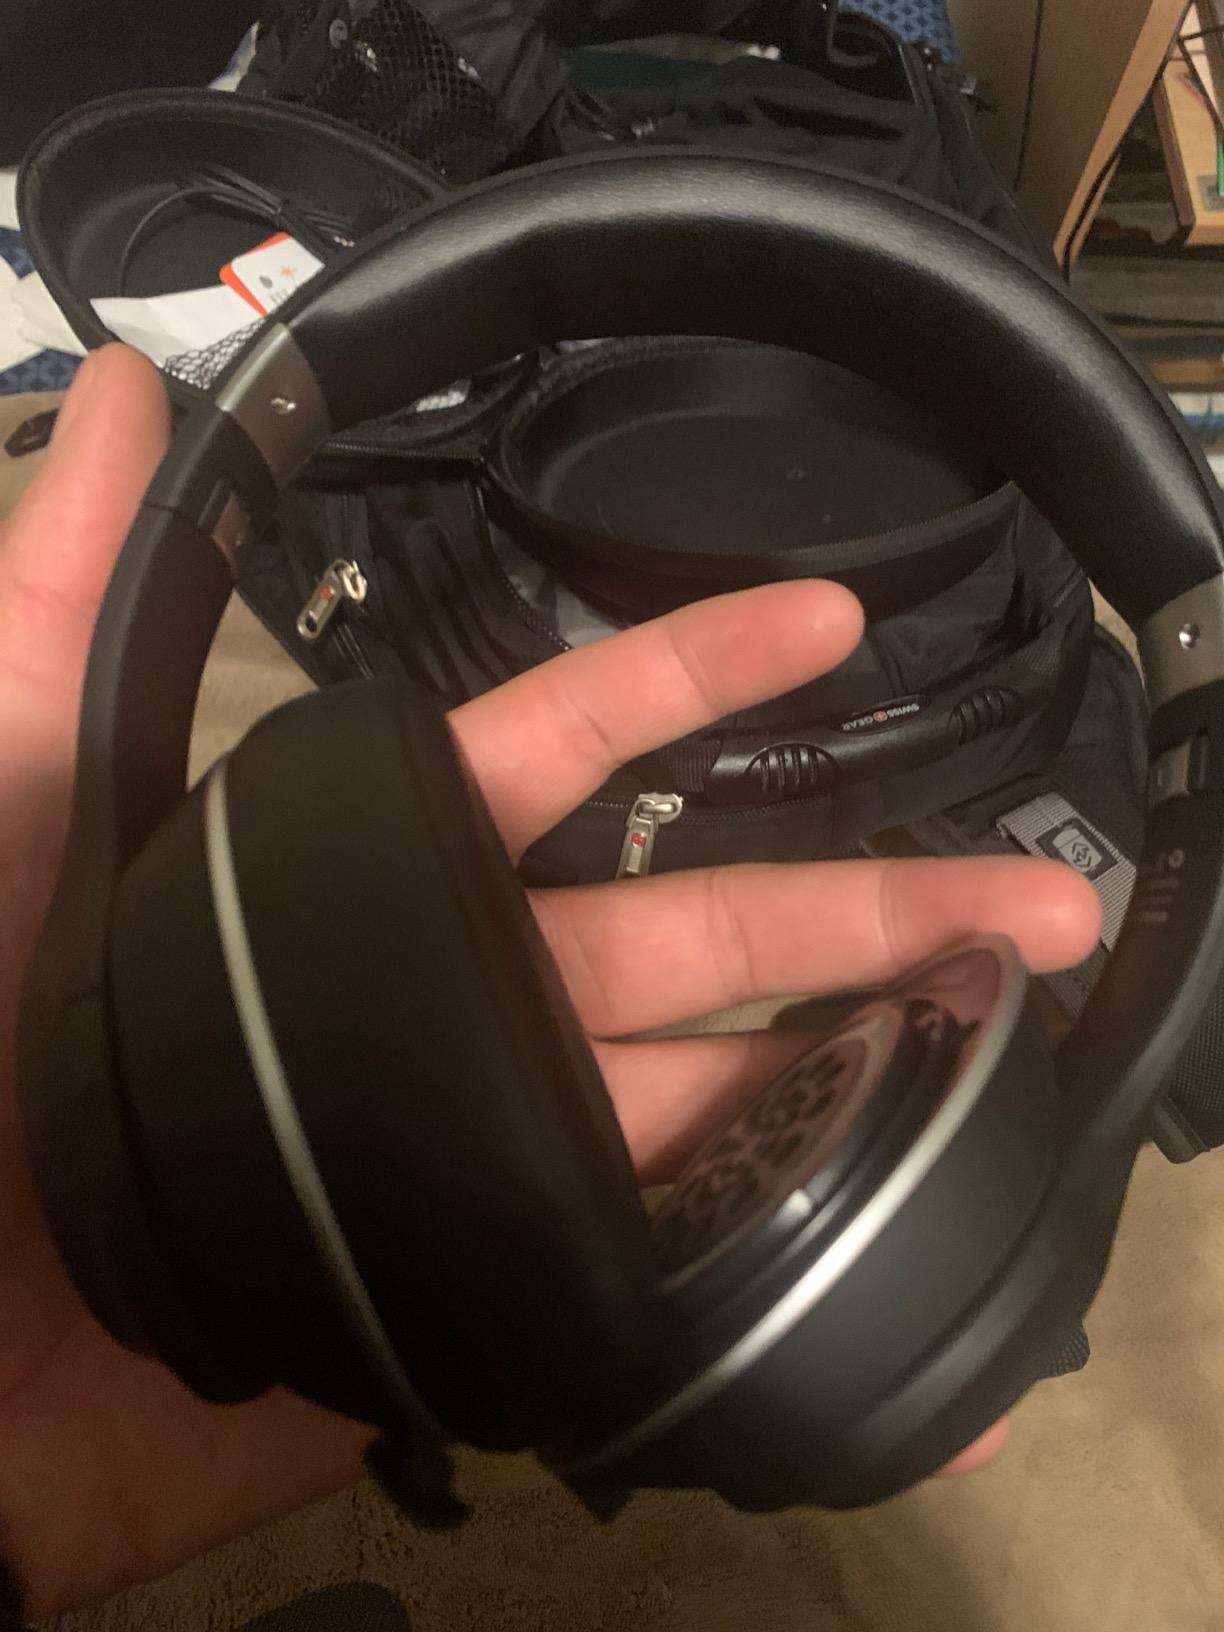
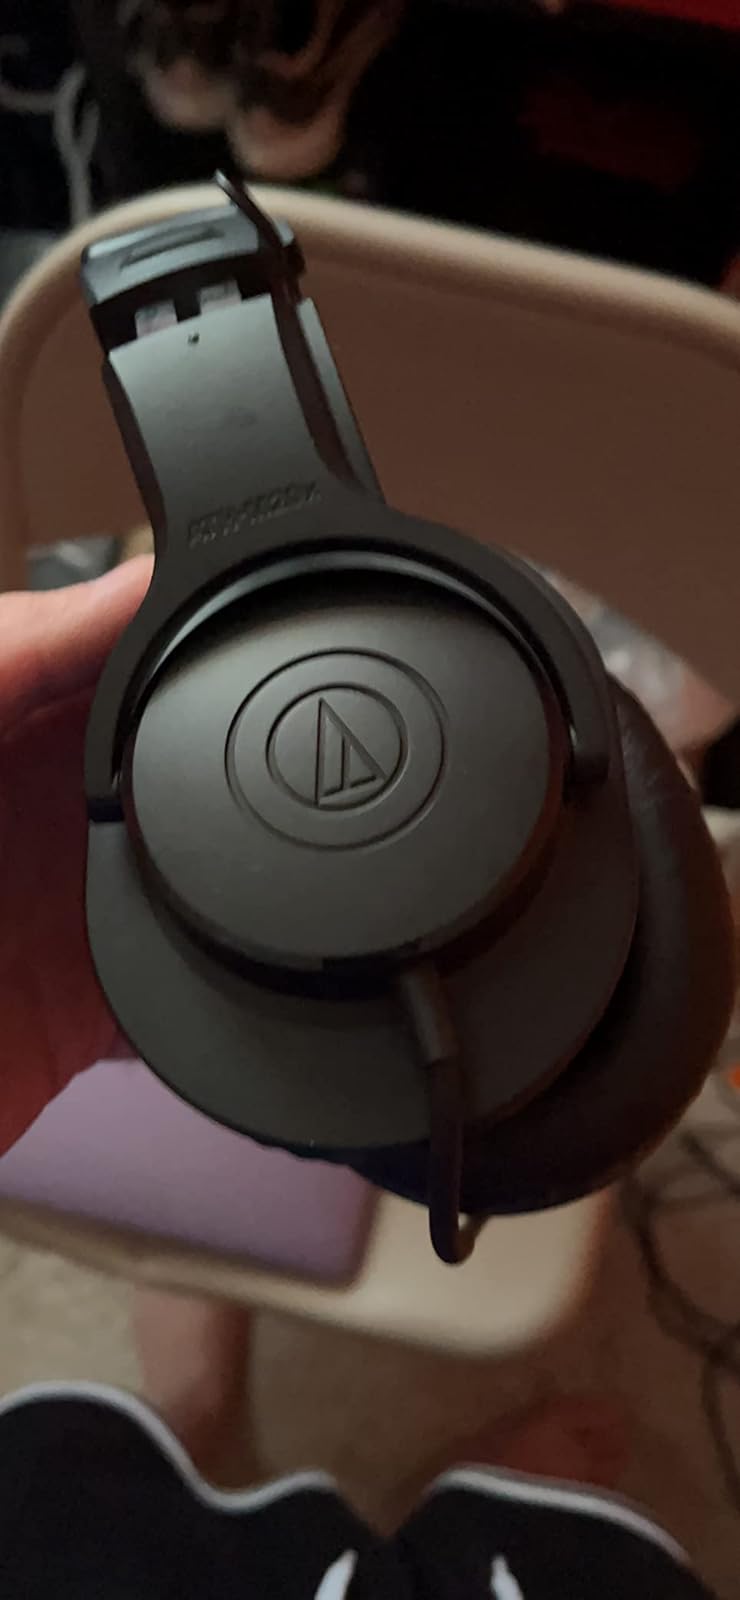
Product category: headphones
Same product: no